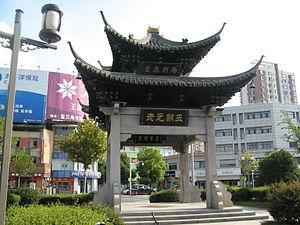
Xinghua est une ville de la province du Jiangsu en Chine. C'est une ville-district placée sous la juridiction de la ville-préfecture de Taizhou.